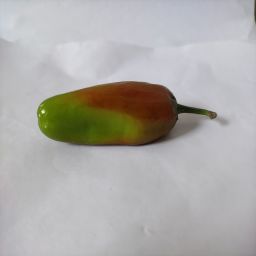
Crop: New Mexico Green Chile
Quality: Ripe